Chariotry in ancient Egypt

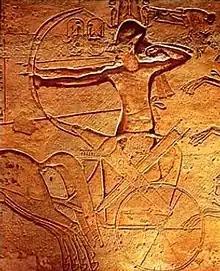
Ramses II fighting in a chariot at the Battle of Kadesh with two archers, one with the reins tied around his waist to free both hands. Relief from Abu Simbel.

Chariots were very expensive, heavy and prone to breakdowns, yet in contrast with early cavalry, chariots offered a more stable platform for archers. Chariots were also effective for archery because of the relatively long bows used, and even after the invention of the composite bow the length of the bow was not significantly reduced. Such a bow was difficult to handle while on horseback. The chariot had a driver and one man with a bow. A chariot could also carry more ammunition than a single rider.